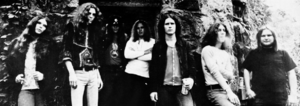
Lynyrd Skynyrd est un groupe rock américain originaire de Jacksonville en Floride.